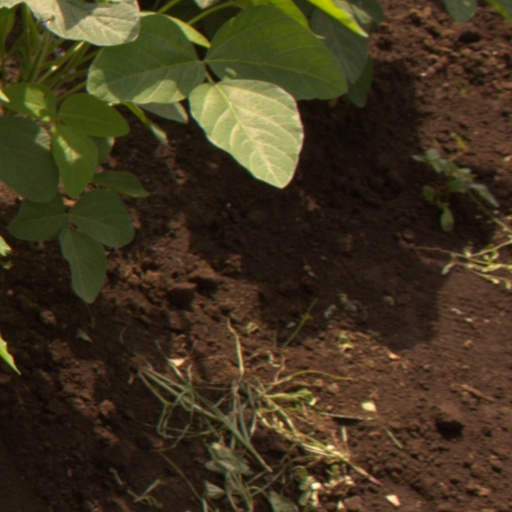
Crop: soybean